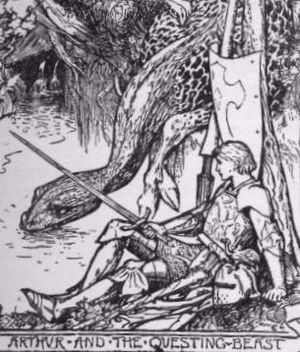
"La bête glatissante est un monstre des légendes arthuriennes, qui est l'objet de quêtes de chevaliers fameux comme Pellinore, Palamède, et Perceval. Cette créature étrange possède une tête et un cou de serpent, un corps de léopard, un bassin de lion et les sabots d'un cerf. Son nom vient du grand bruit qui sort de son ventre, comme ""les aboiements de trente couples de chiens de chasse"".